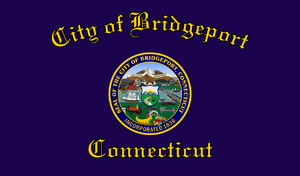
Bridgeport (Connecticut)
Bridgeport er en amerikansk by og delstaten Connecticuts største med sine 144.229 indbyggere.